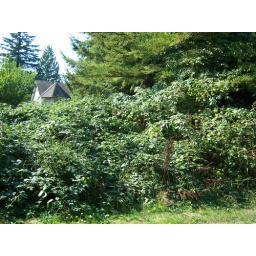
Black berries about half way up the property. You can see the roof over my parents window just above.